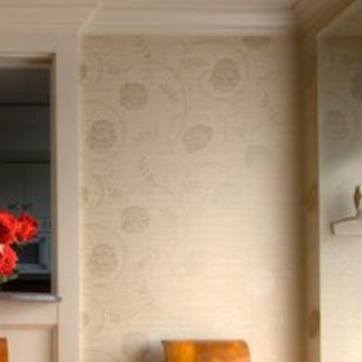
Material: wallpaper